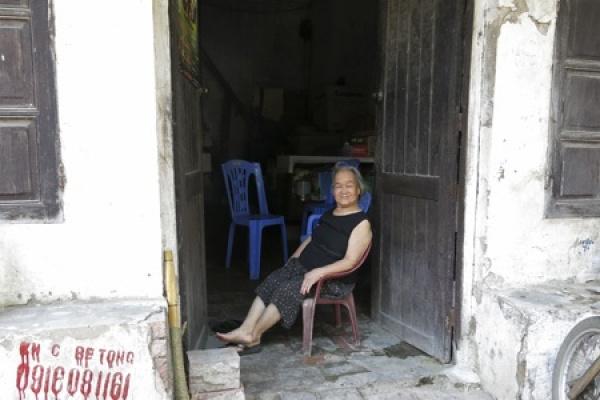
có một người phụ nữ xuất hiện ở khu vực cửa ra vào